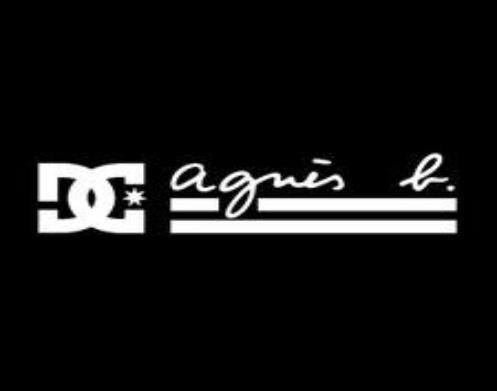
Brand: Agnes b
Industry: Clothes